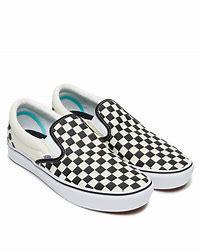
Brand: Vans
Model: Comfycush Slip On